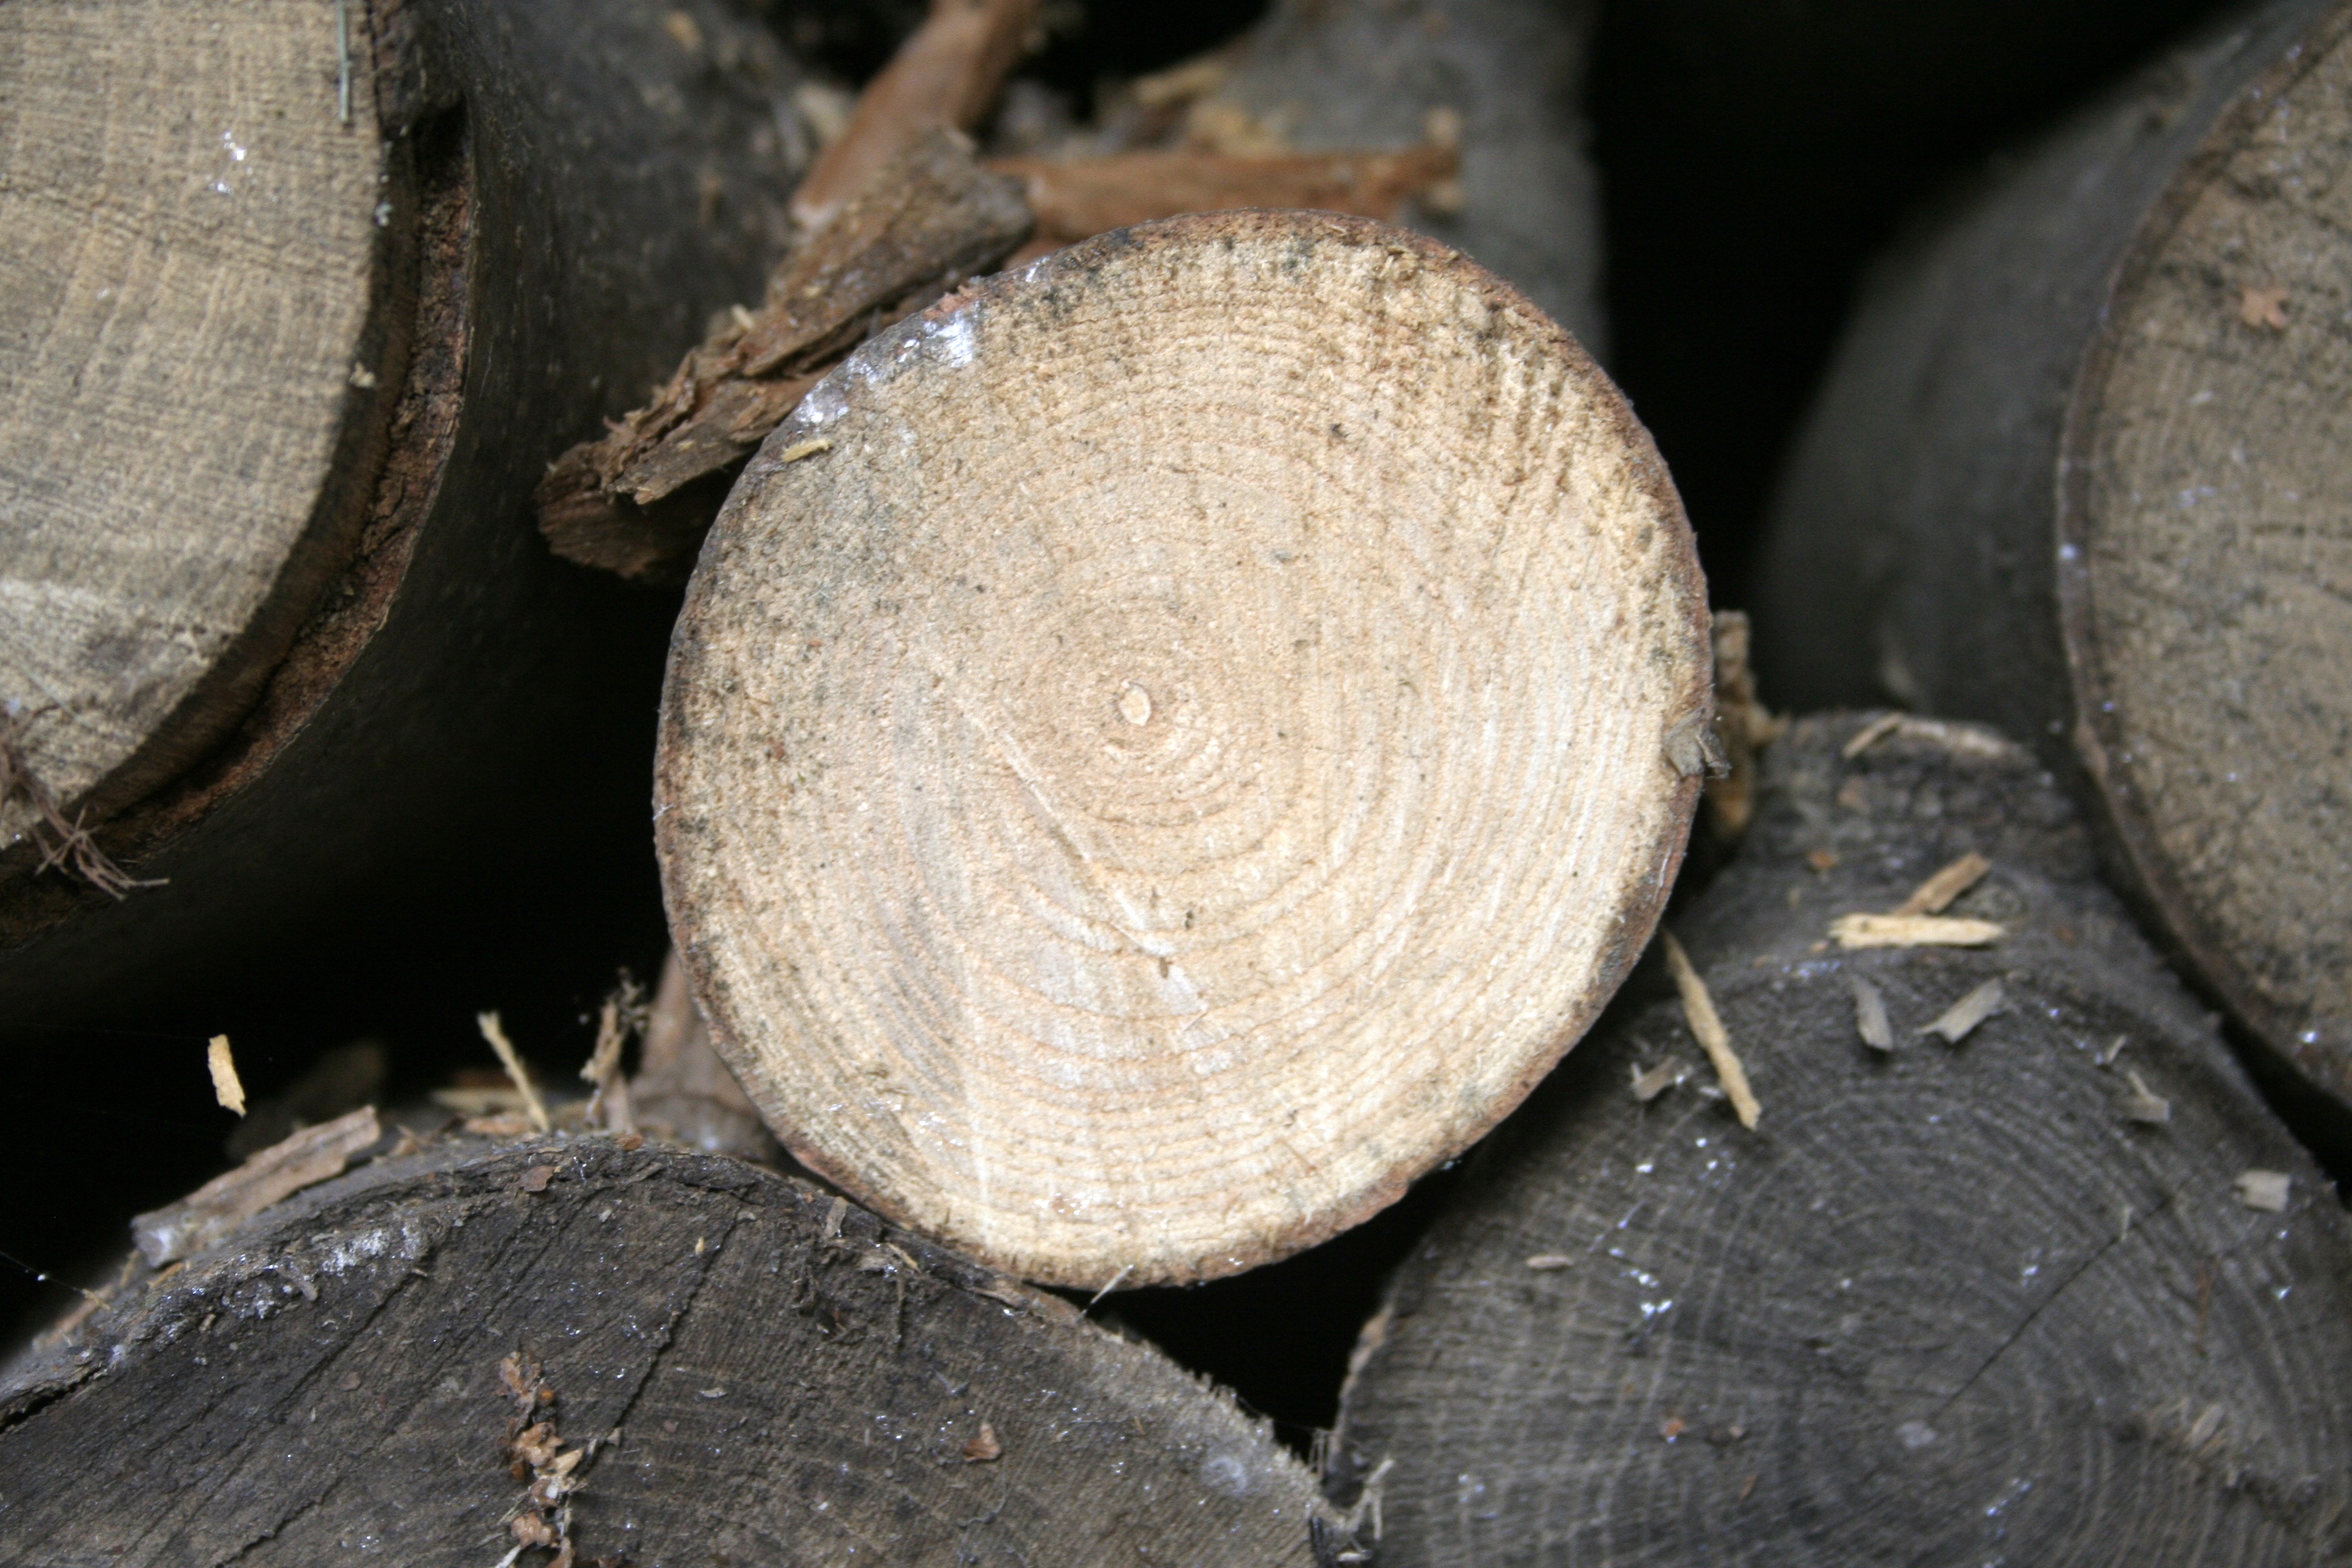
tree, nature, forest, plant, wood, texture, leaf, trunk, foam, pine, produce, fauna, close up, coconut, background, forests, tree trunks, the background, macro photography, the bark, the structure of the